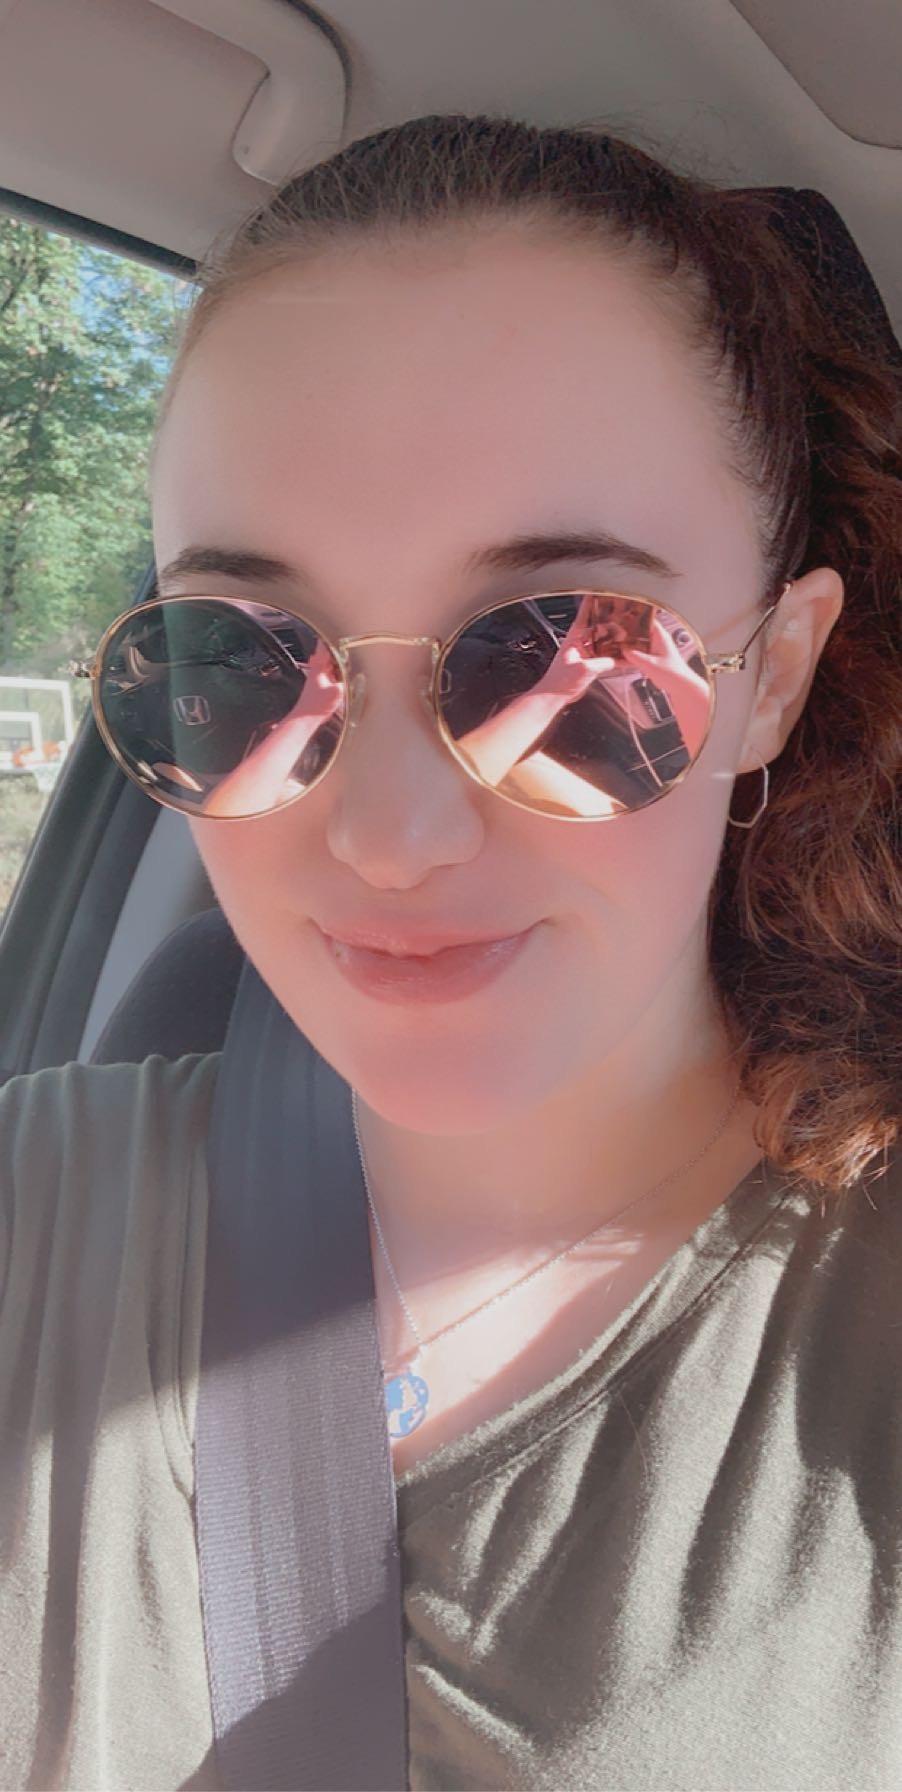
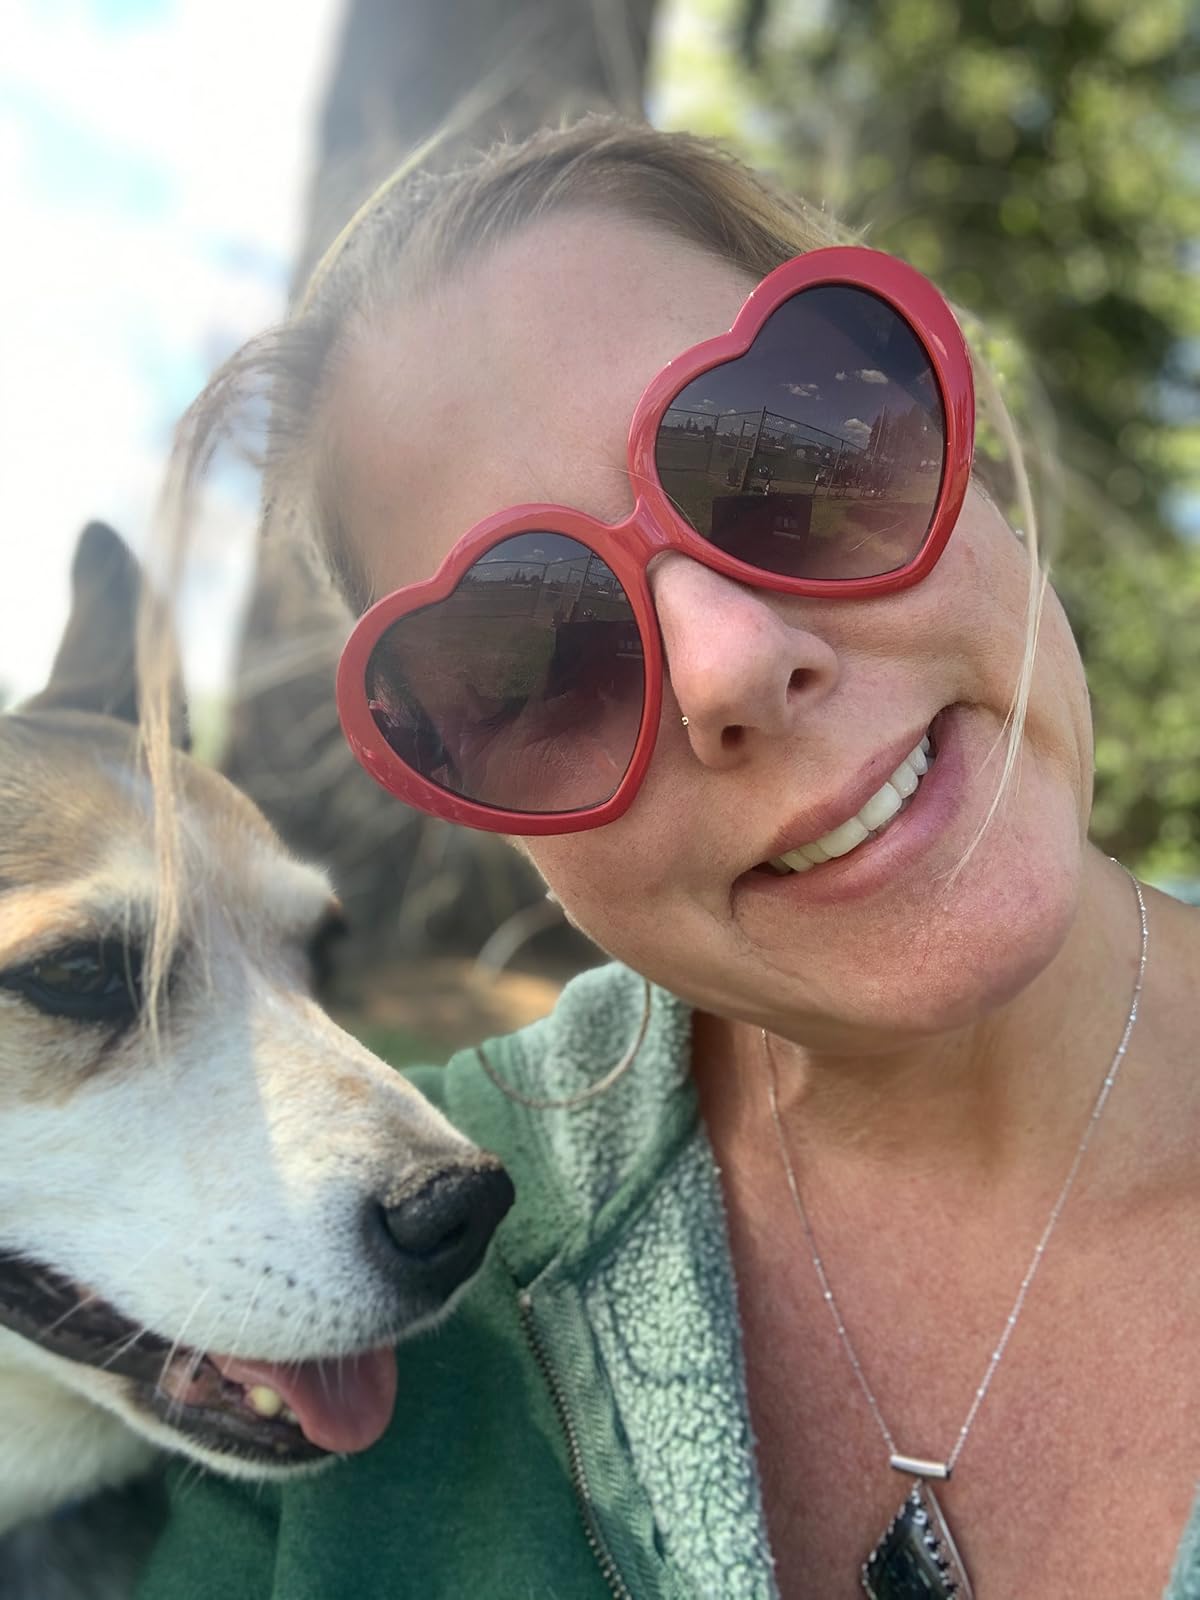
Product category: accessories_sunglasses
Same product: no